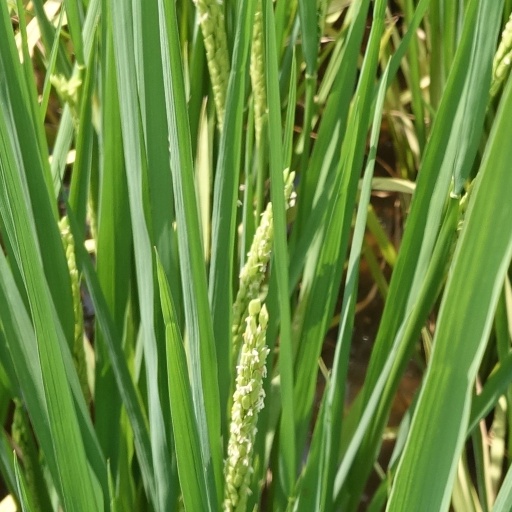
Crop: rice